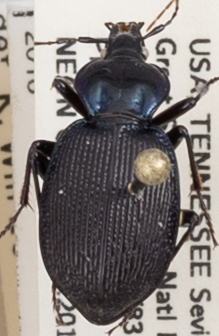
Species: Sphaeroderus stenostomus lecontei
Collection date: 2018-07-10
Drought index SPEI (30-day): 0.334
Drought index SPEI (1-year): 0.184
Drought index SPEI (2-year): -0.32